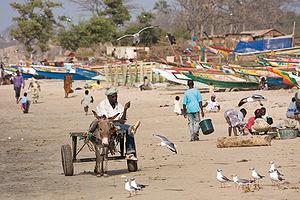
Le bord de mer et une charrette tirée par un âne. Gambie.